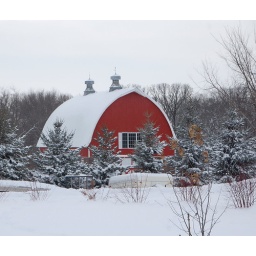
A red barn always stands out when it is surrounded by fresh snow. This is near Belle Plaine MN.